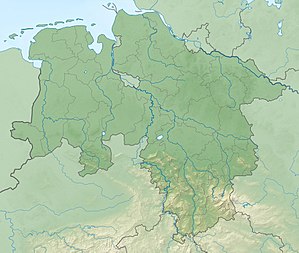
Rammelsberg
Rammelsberg ligger i Niedersachsen
Rammelsberg er et 635 m højt bjerg syd for Goslar i Harzen Tyskland. Det er især kendt på grund af minen.